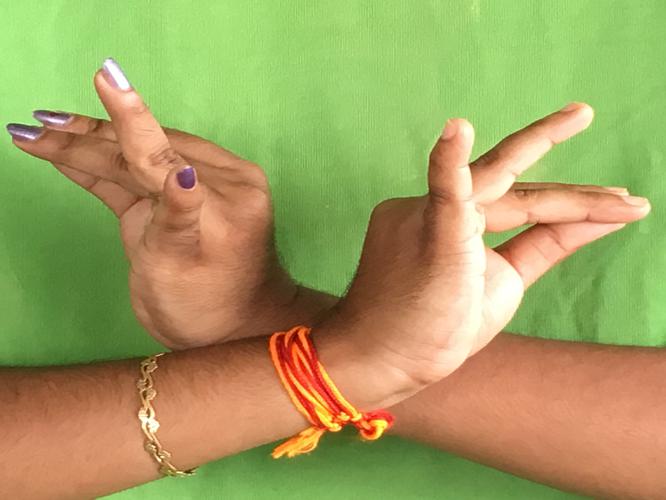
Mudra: Katakavardhana
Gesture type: double_hand